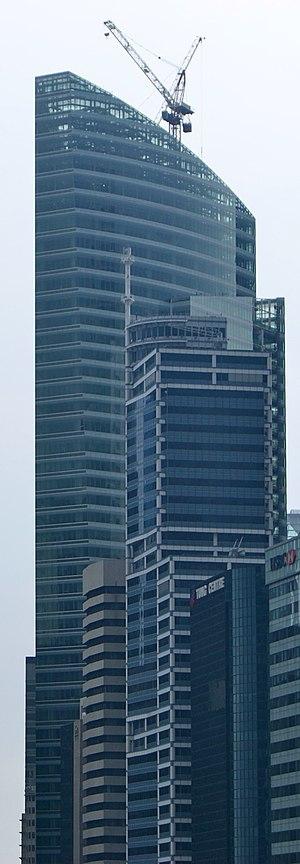
L'Ocean Financial Centre est un gratte-ciel de 245 mètres construits en 2011 à Singapour.